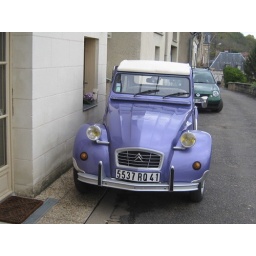
I noticed lavender is a popular color in France. This car comes complete with a cat asleep in the back seat.